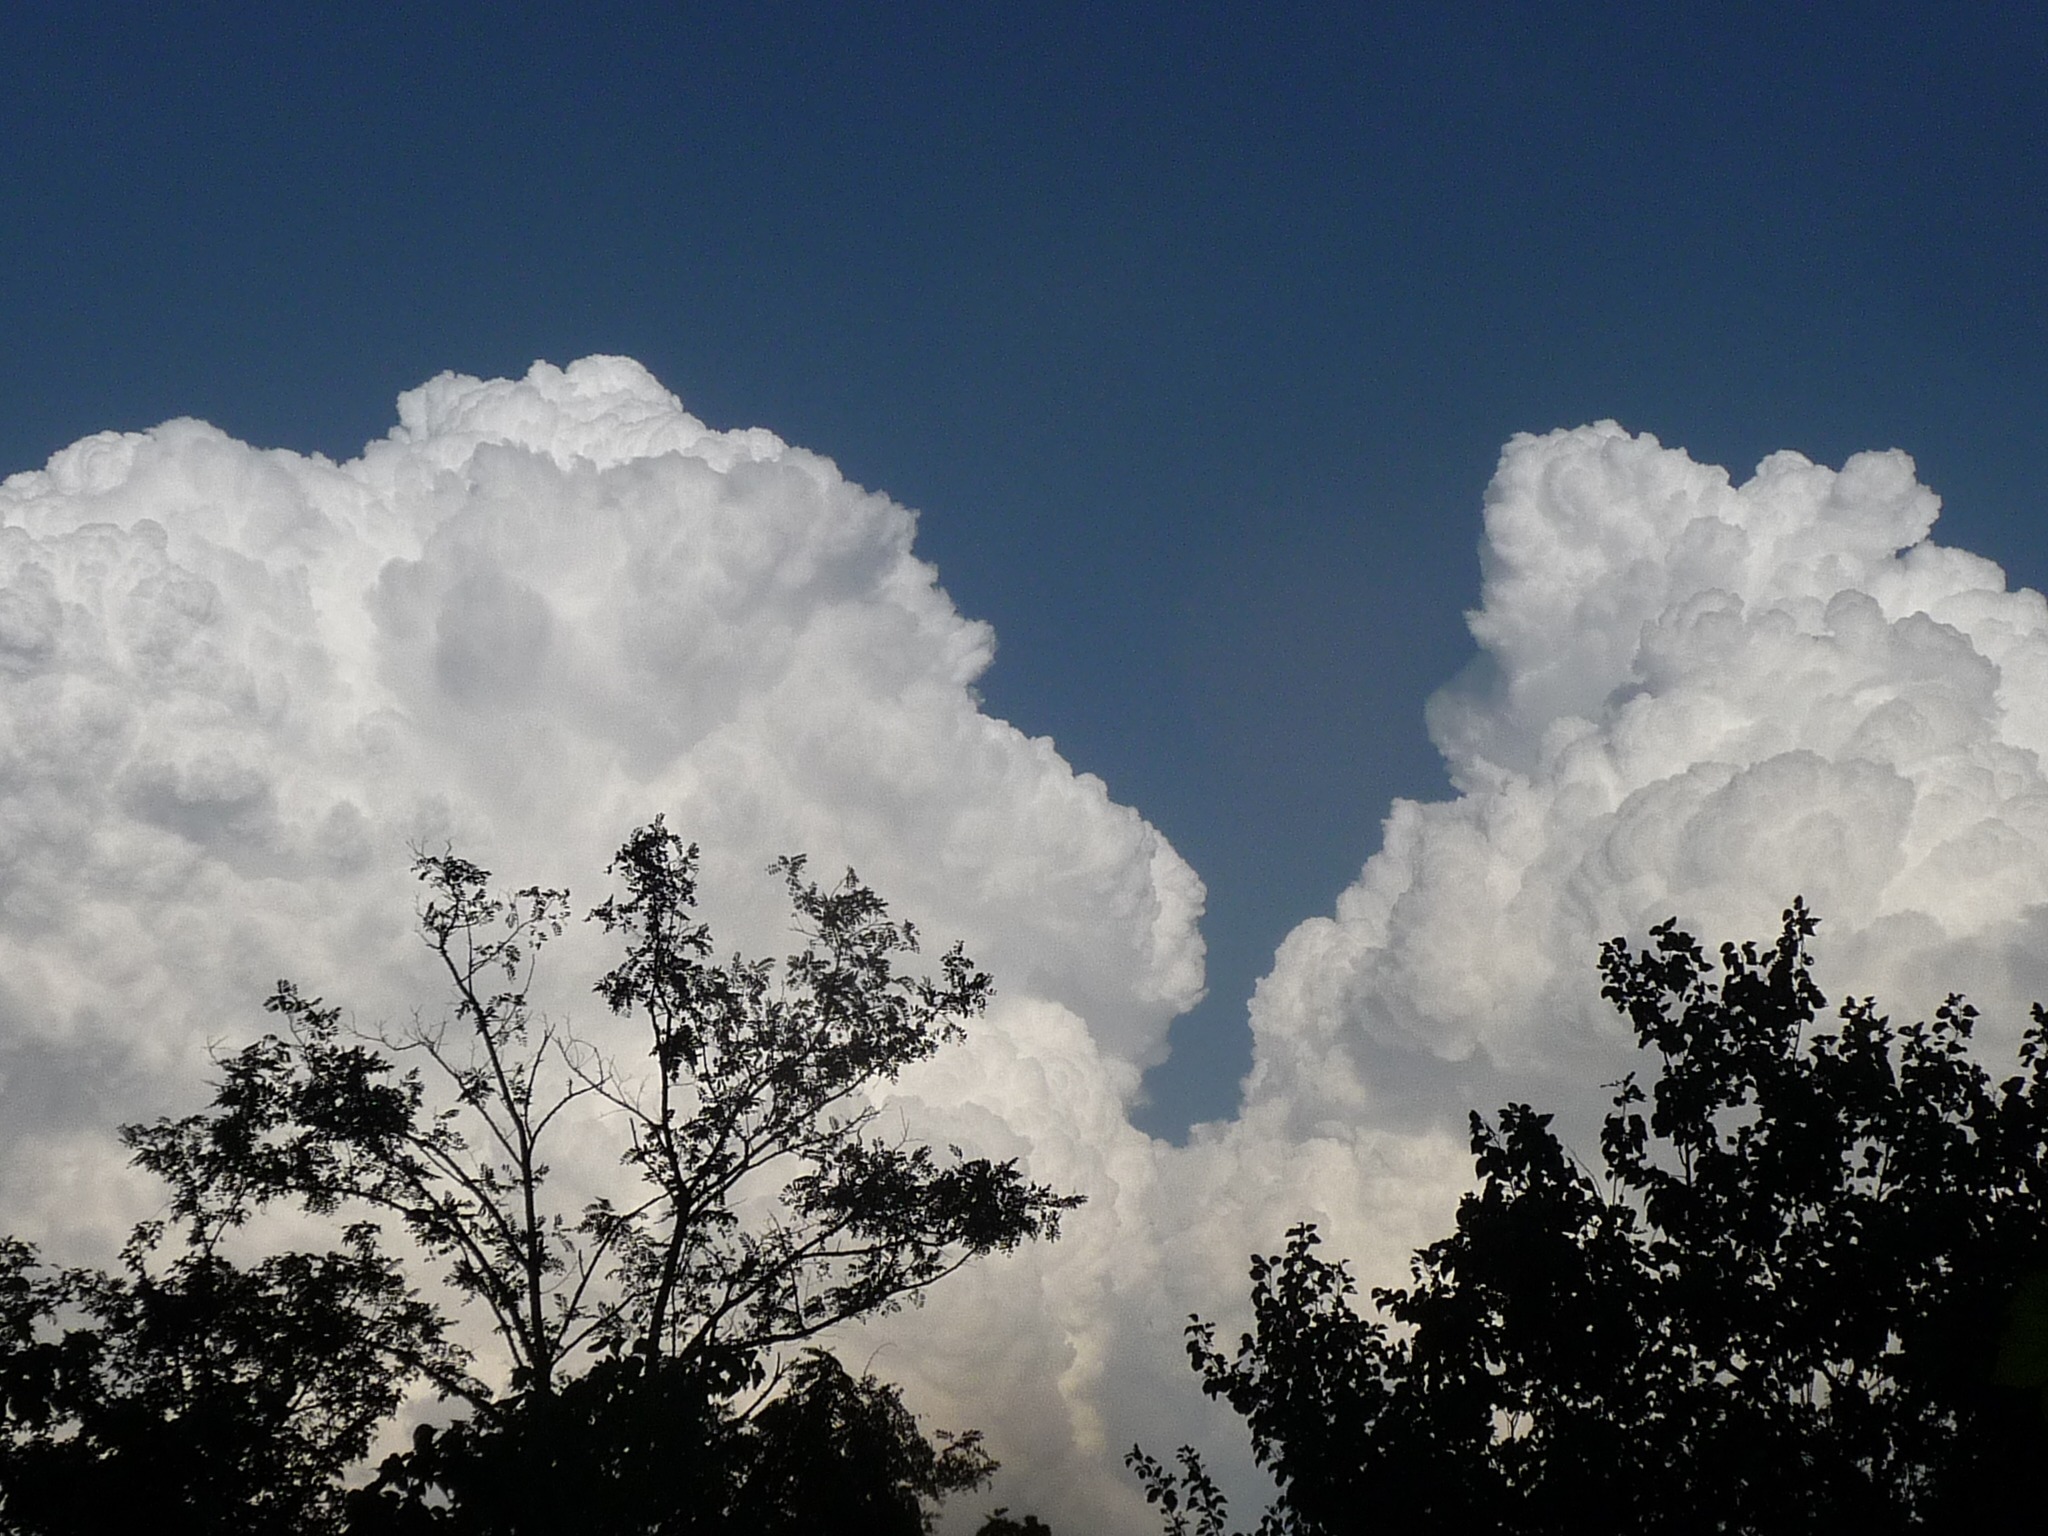
tree, nature, cloud, sky, white, sunlight, atmosphere, daytime, cumulus, blue, clouds, thunderstorm, meteorological phenomenon, atmosphere of earth